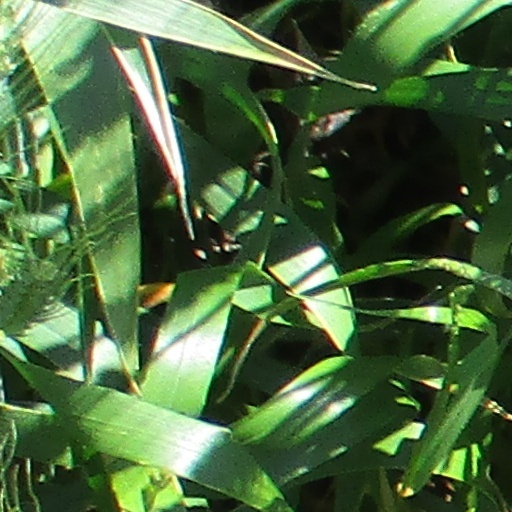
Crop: wheat